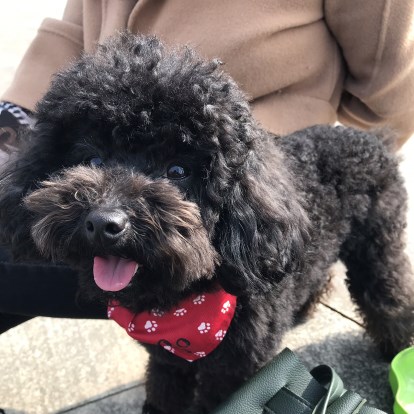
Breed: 7449-n000128-teddy